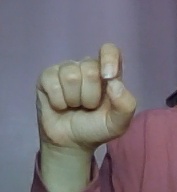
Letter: fa